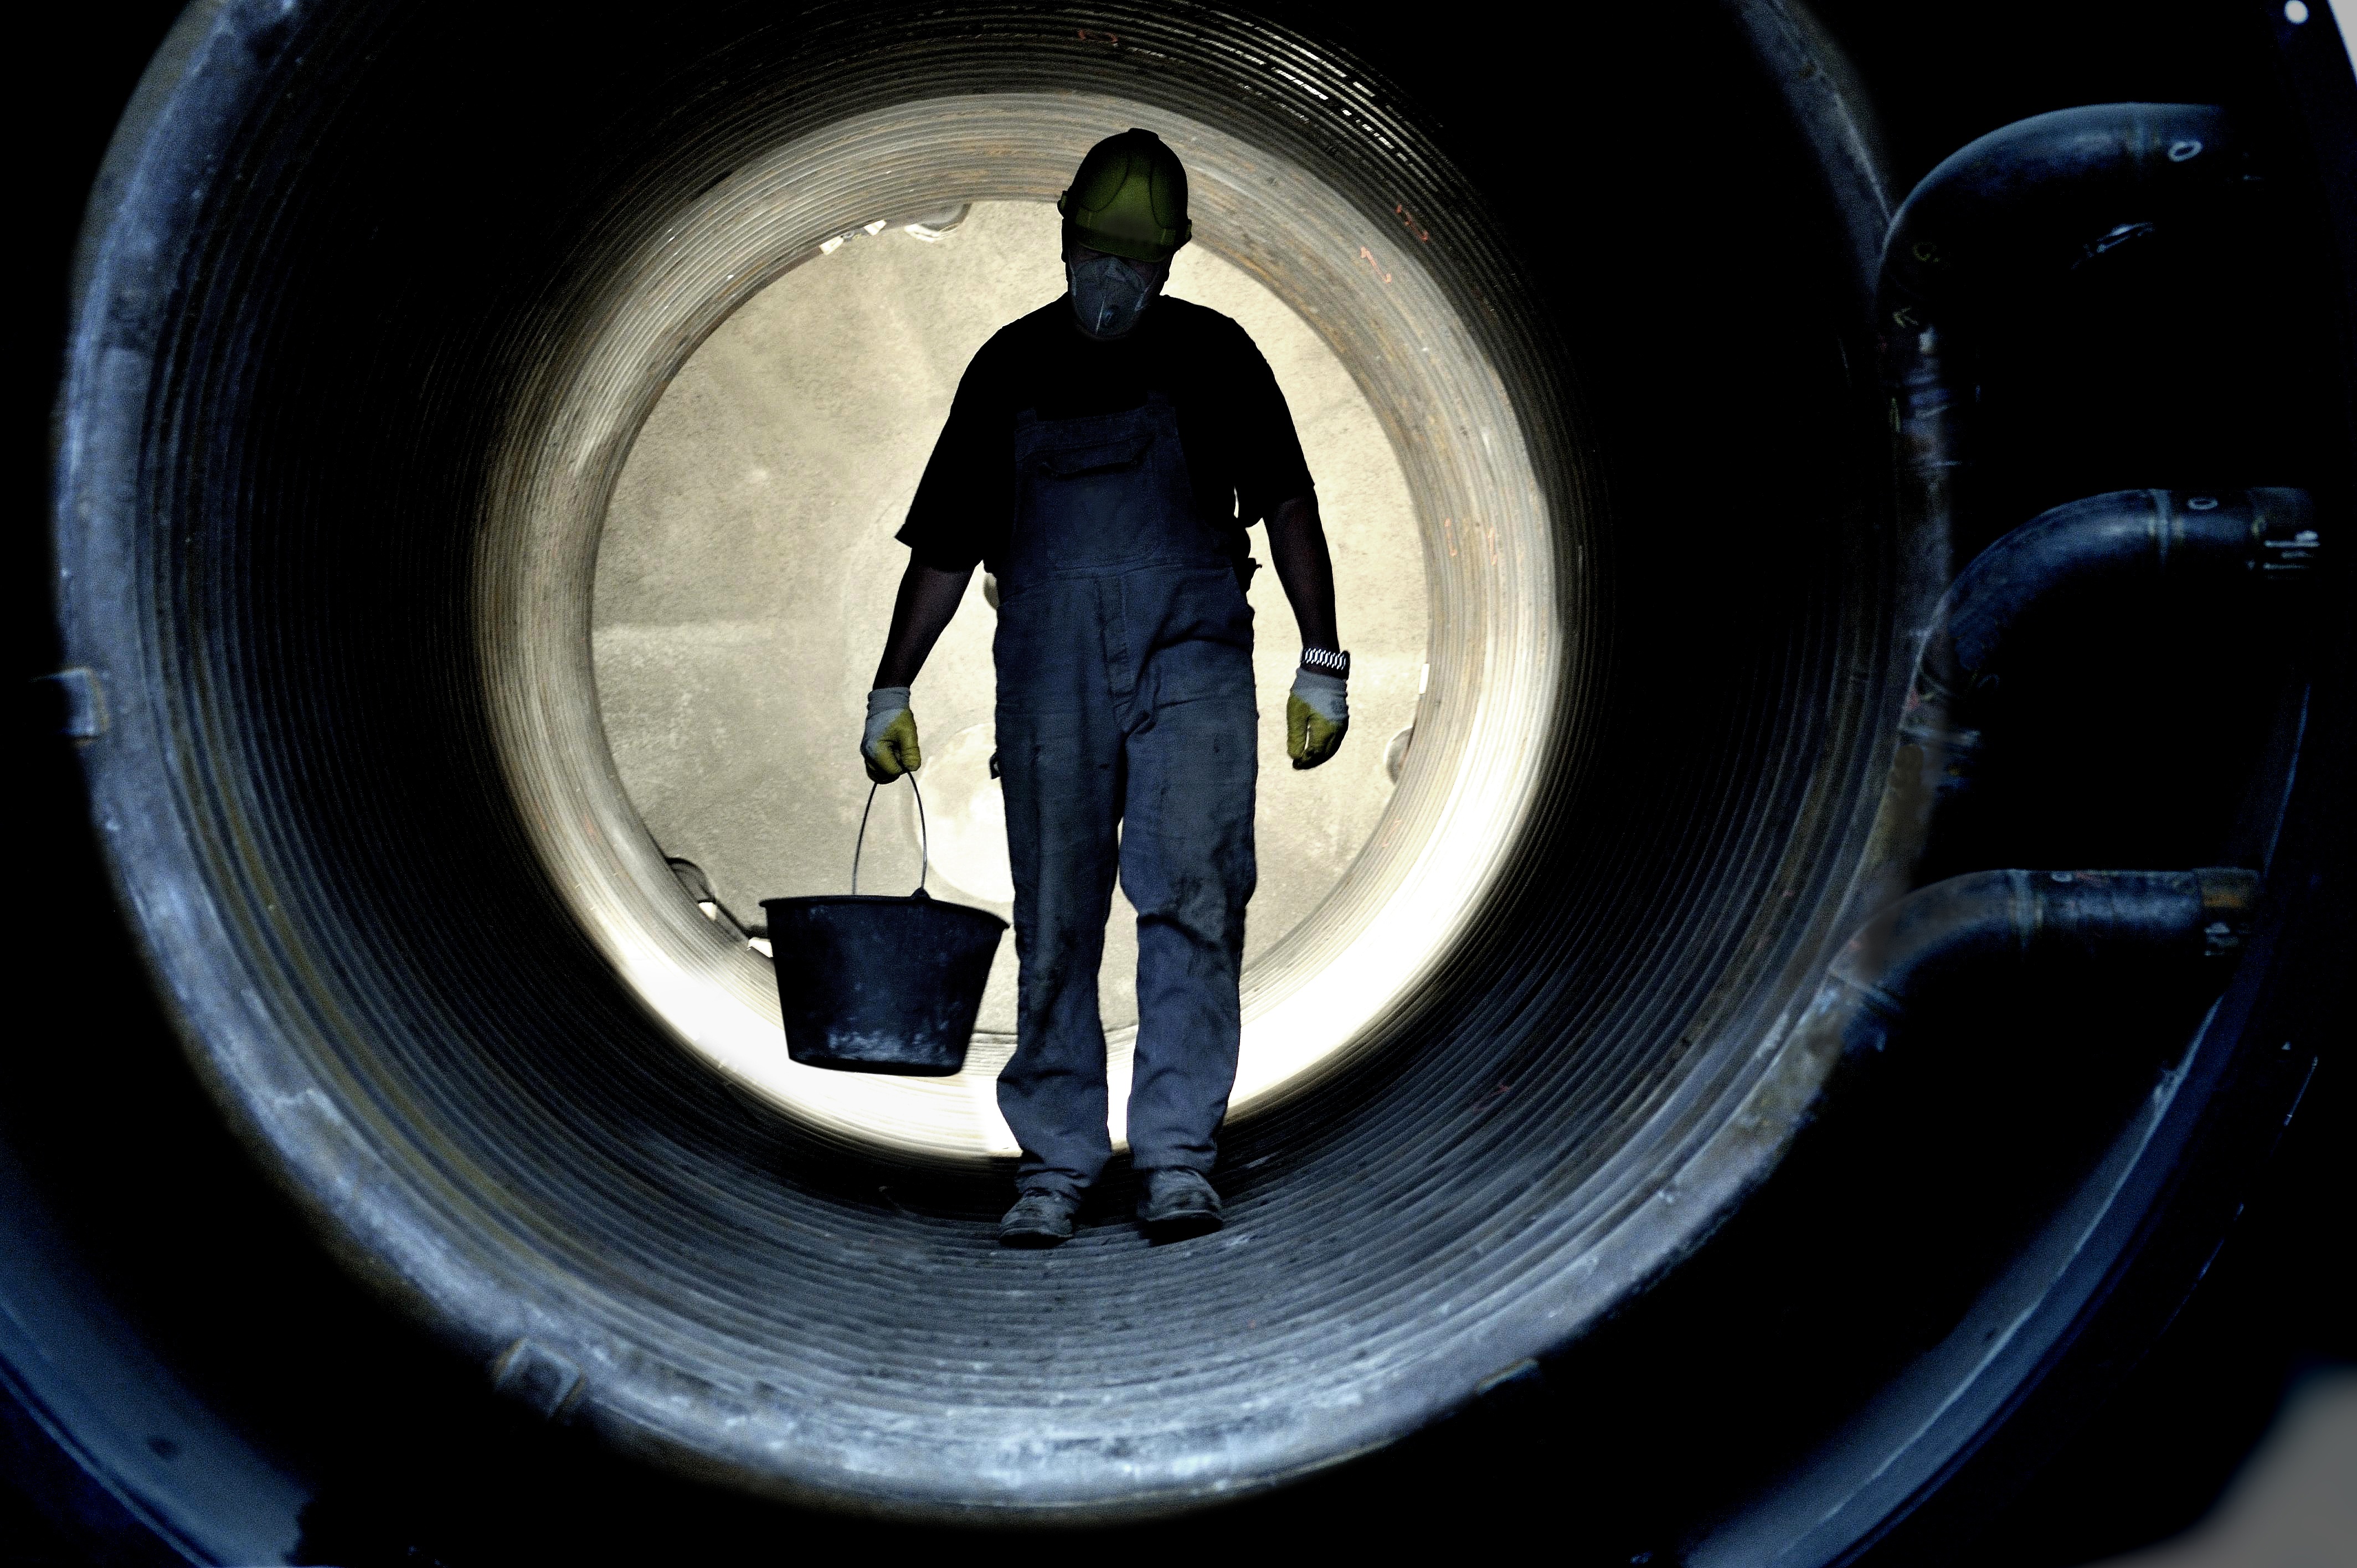
work, light, photography, wheel, tunnel, space, darkness, circle, production, workers, screenshot, hard work, fisheye lens, stir